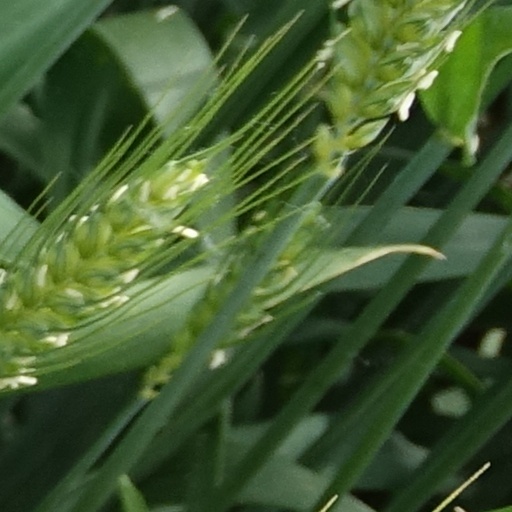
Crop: wheat